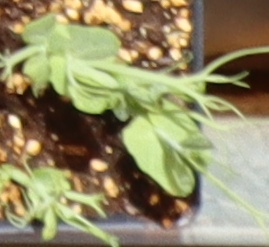
Label: Field Pea